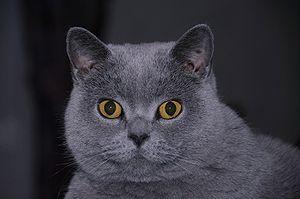
Le british shorthair est une race de chat originaire de Grande-Bretagne. Ce chat de taille moyenne à grande est caractérisé par sa tête très ronde et ses grands yeux ronds.